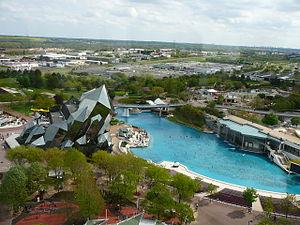
La Gyrotour est une tour panoramique située au Parc du Futuroscope de Poitiers.
Chasseneuil-du-Poitou est une commune du Centre-Ouest de la France, située dans le département de la Vienne en région Nouvelle-Aquitaine. Ses habitants sont appelés les Chasseneuillais.